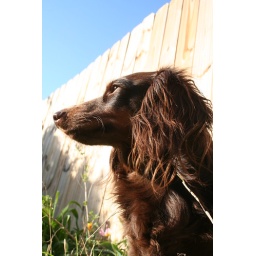
Link taking his usual position - sitting in my flower bed, soaking in the sun.